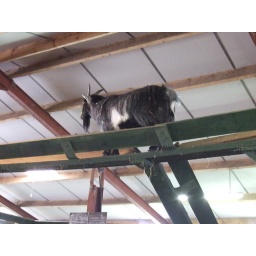
This goat was wandering along this walkway high up in the air. I'm guessing he's a mountain goat...!